Super Junior Tag League

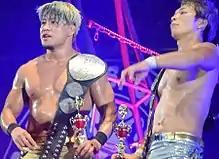
Roppongi 3K upon winning the tournament in 2017

The 2017 Super Jr. Tag Tournament was a four-night professional wrestling tournament hosted by New Japan Pro-Wrestling. The preliminary round took place on October 23 and 29, the semifinals on October 30, and the final on November 5 at Power Struggle.